Passmore Edwards Public Library, Shepherd's Bush

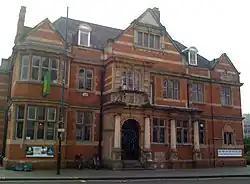
Passmore Edwards Library, Shepherds Bush

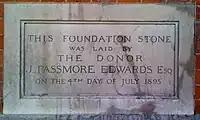
Passmore Edwards Library Shepherd's Bush Foundation Stone

The Passmore Edwards Public Library on the Uxbridge Road, Shepherd's Bush, London, was built in 1895 and funded by the journalist and philanthropist Passmore Edwards. It is one of a number of public libraries that still bear his name today. In 2008 a new library was built in Shepherd's Bush, part of the substantial Westfield London development, and the Passmore Edwards library fell into disuse. In October 2011 it re-opened as the new home of the Bush Theatre.